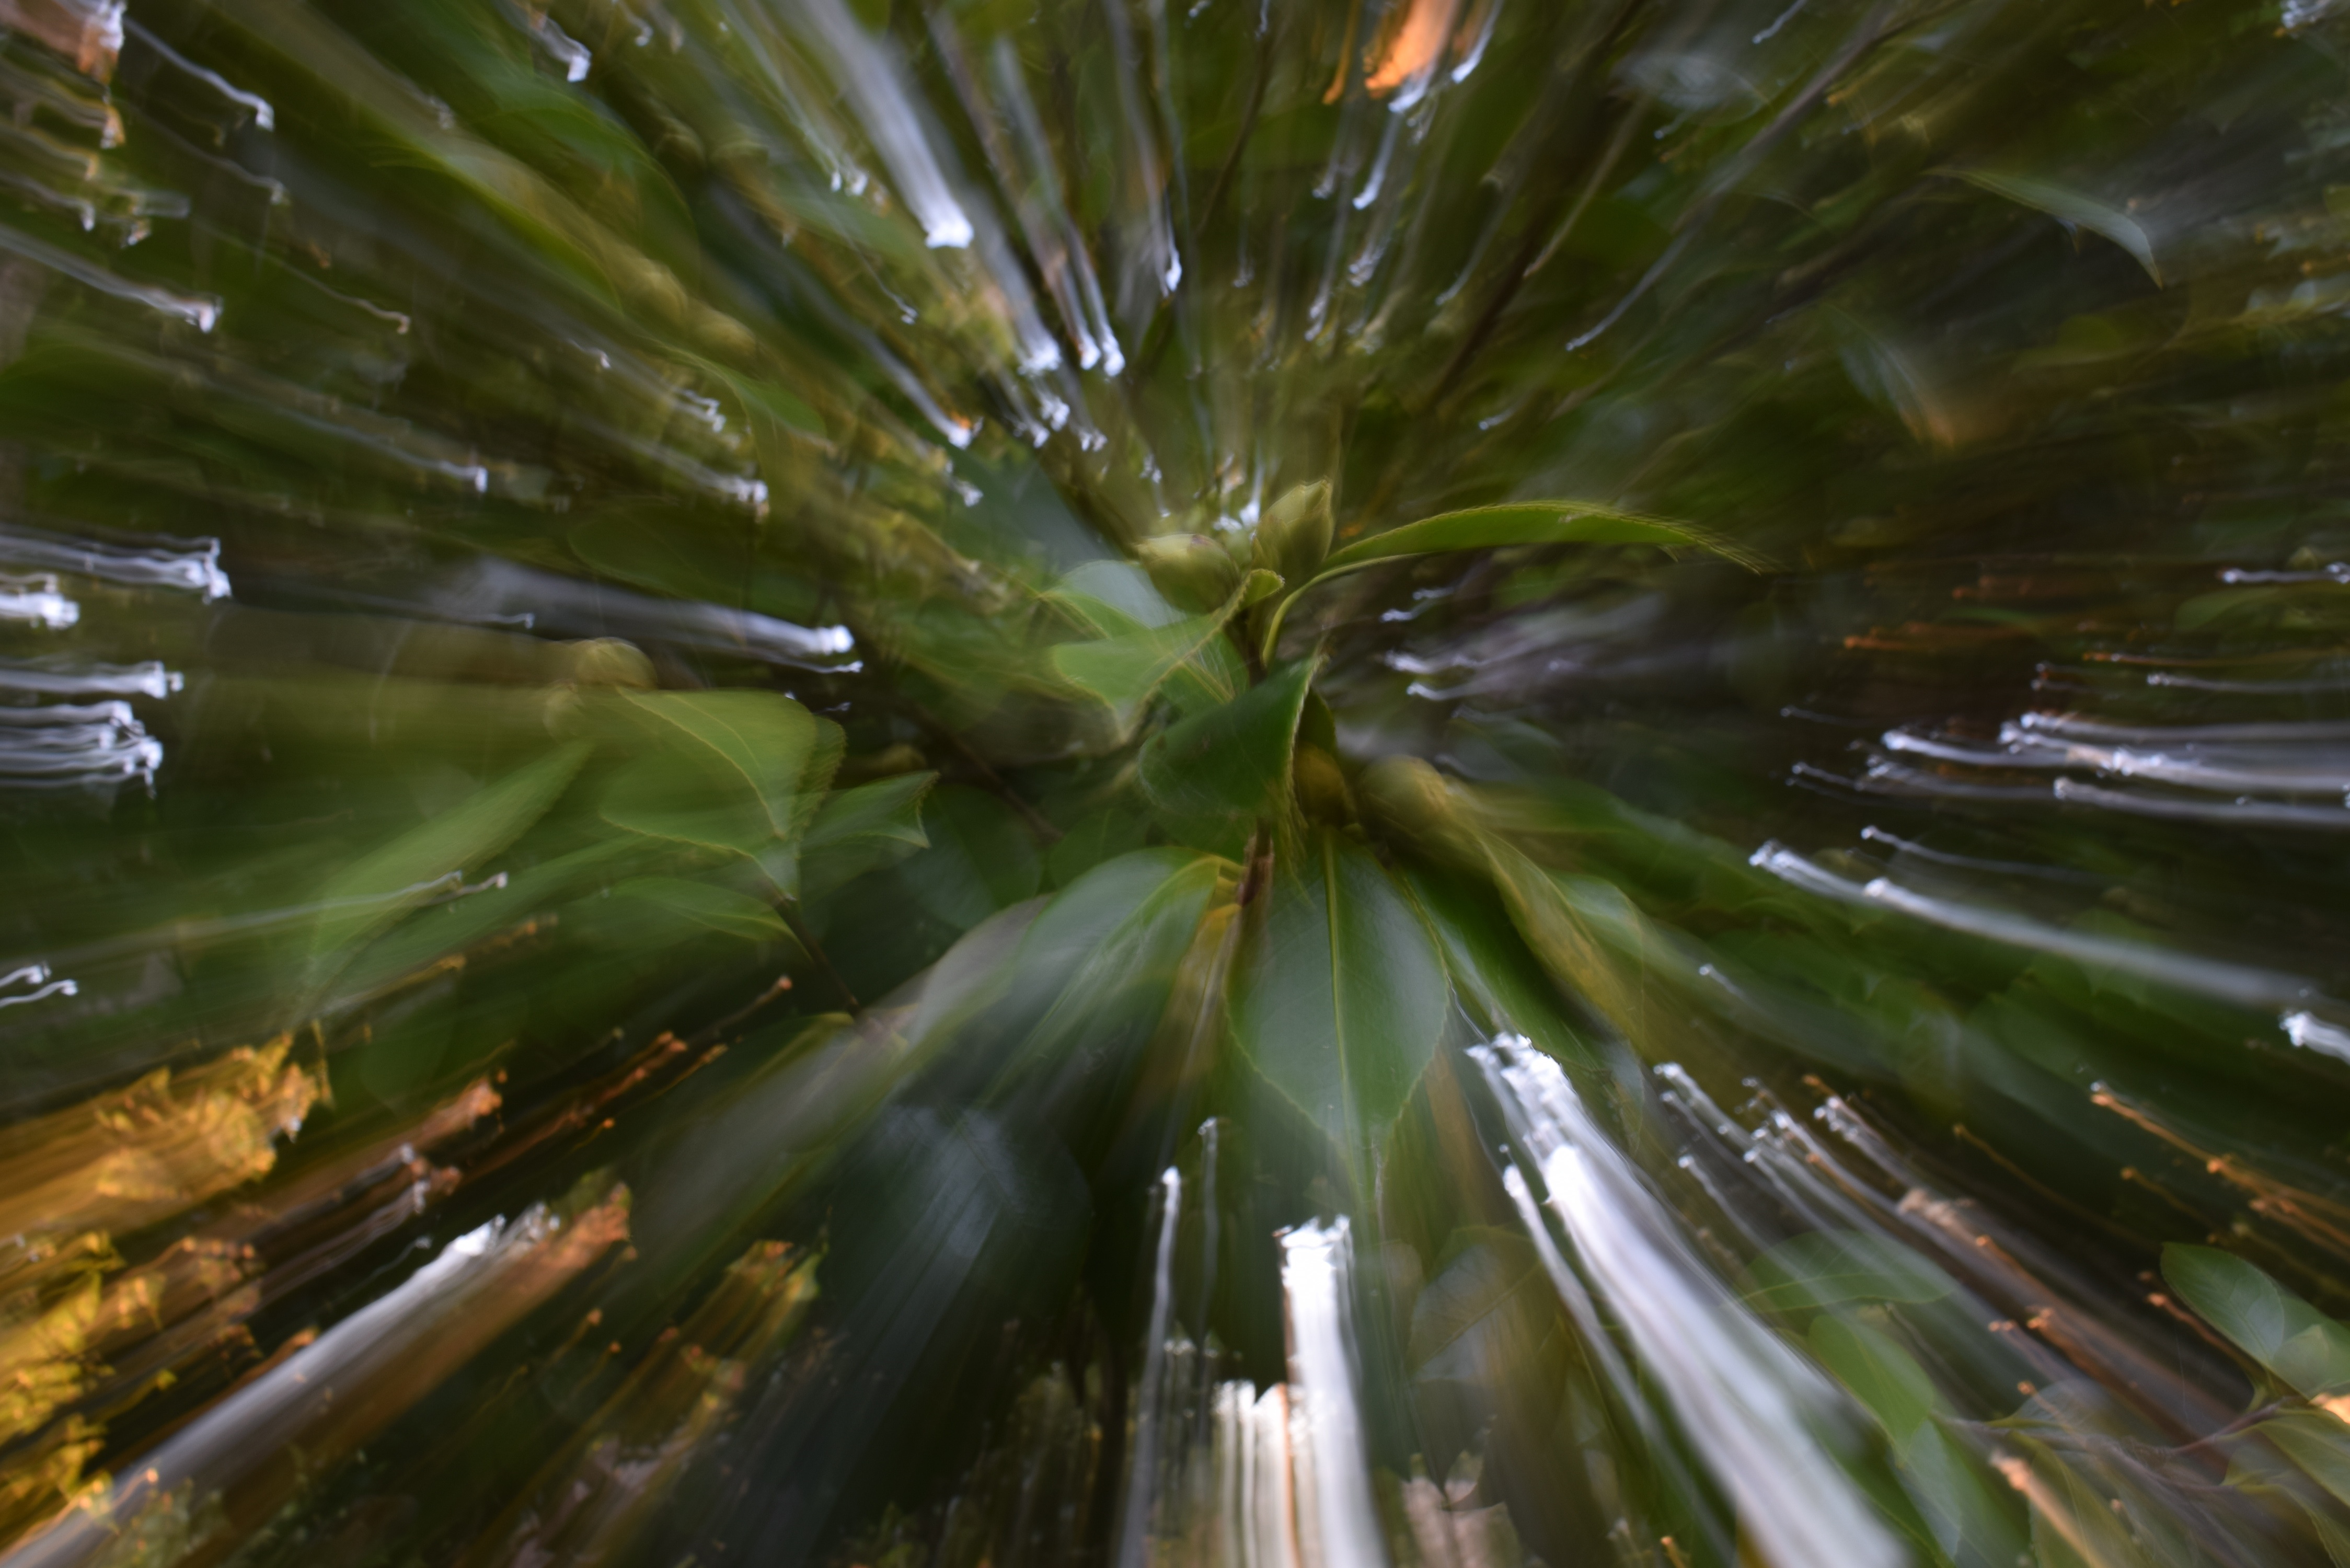
tree, water, nature, grass, branch, light, plant, sunlight, leaf, flower, green, reflection, botany, flora, macro photography, woody plant, arecales, palm family